Cultural impact of Gilbert and Sullivan

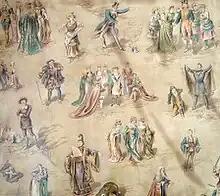
Wallpaper showing characters from the Savoy operas

Science fiction author Isaac Asimov, a fan of Gilbert & Sullivan, found inspiration for his famous Foundation Trilogy while reading "Iolanthe". Asimov was fascinated by some of the paradoxes that occur in their works and mysteries surrounding their manuscripts. He wrote several stories exploring these, including one about a time-traveller who goes back in time to save the score to "Thespis". Another, called "The Year of the Action" (1980), concerns whether the action of "Pirates" took place on 1 March 1873, or 1 March 1877. That is, did Gilbert forget, or not know, that 1900 was not a leap year? In "Runaround", a story in "I, Robot", a robot, while in a state similar to drunkenness, sings snippets of "There Grew a Little Flower" (from "Ruddigore"), "I'm Called Little Buttercup" (from "Pinafore"), "When I First Put This Uniform On" (from "Patience"), and "The Nightmare Song" (from "Iolanthe"). He also wrote a short story called "The Up-To-Date Sorcerer" that is a parody of and homage to "The Sorcerer". In addition, Asimov wrote "The Author's Ordeal" (1957), a pastiche of a Gilbert and Sullivan patter song similar to the Lord Chancellor's Nightmare Song from "Iolanthe", depicting the agonies that Asimov went through in thinking up a new science fiction story. Another such pastiche is "The Foundation of S.F. Success" (1954). Both are included in his collection of short stories "Earth Is Room Enough". The "Rats, Bats and Vats" series also includes numerous G&S character names and phrases, since the D'Oyly Carte recordings of their work provide a portion of the language material for the genetically engineered and cybernetically enhanced "rats" in the stories. Another science fiction author, Robert A. Heinlein, referred to the "Little List" song in his Hugo Award-winning 1961 novel, "Stranger in a Strange Land". There, when a character discovers the protagonist's ability to make objects and people disappear, mulls: "I've got a little list... they'd none of them be missed." Anne McCaffrey also seems fond of "The Pirates of Penzance"—several characters pass the time with it in "Power Play", and references to "When the foeman bares his steel" appear in "Crystal Line".